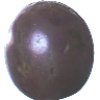
Label: Passion Fruit 1